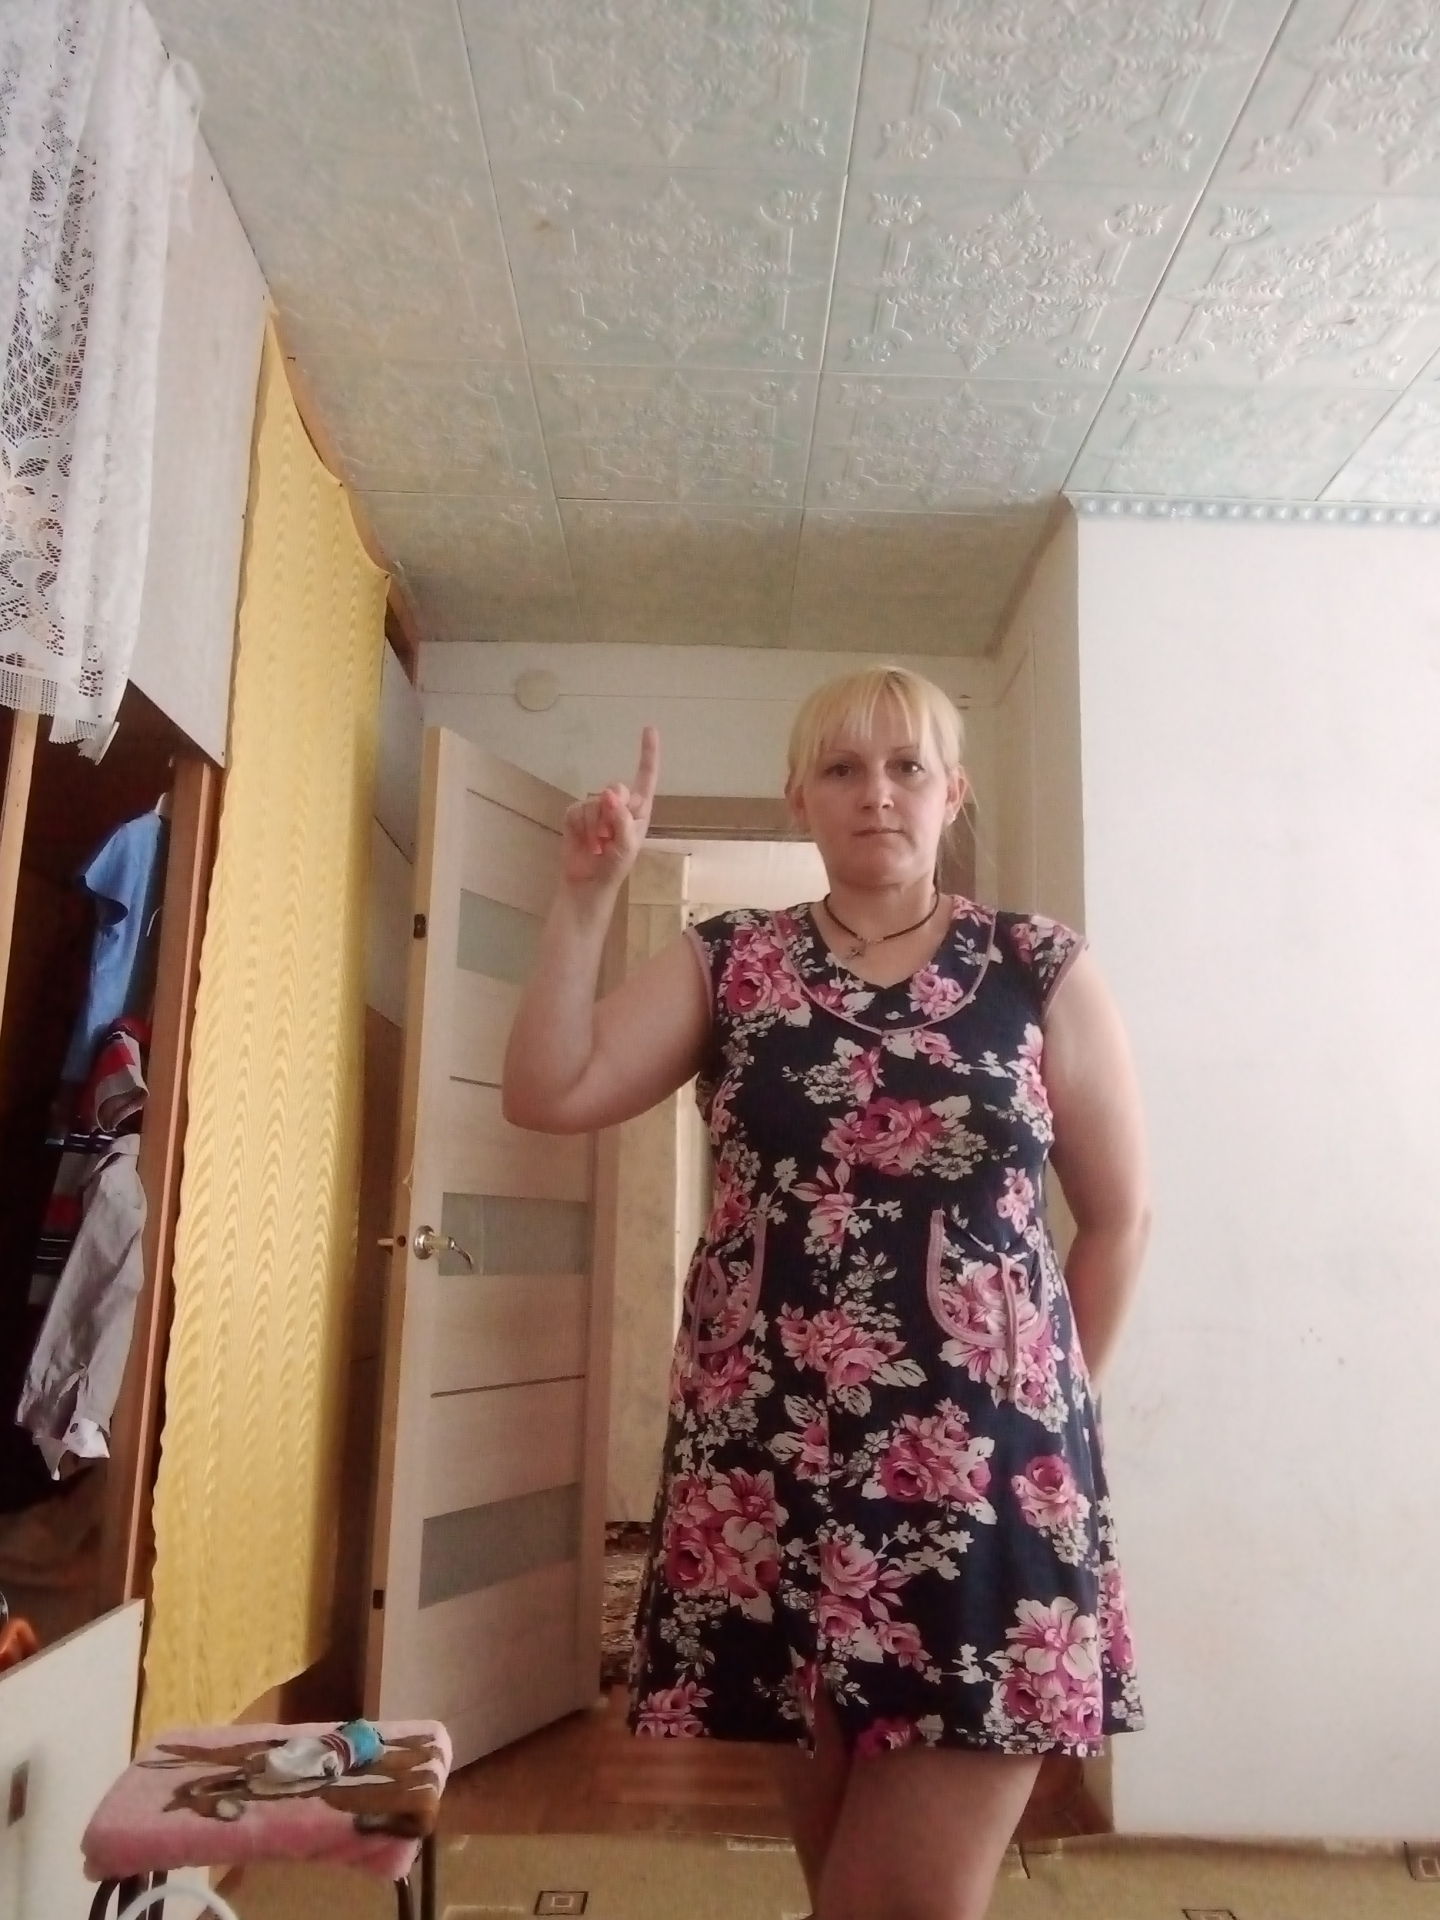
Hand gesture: one